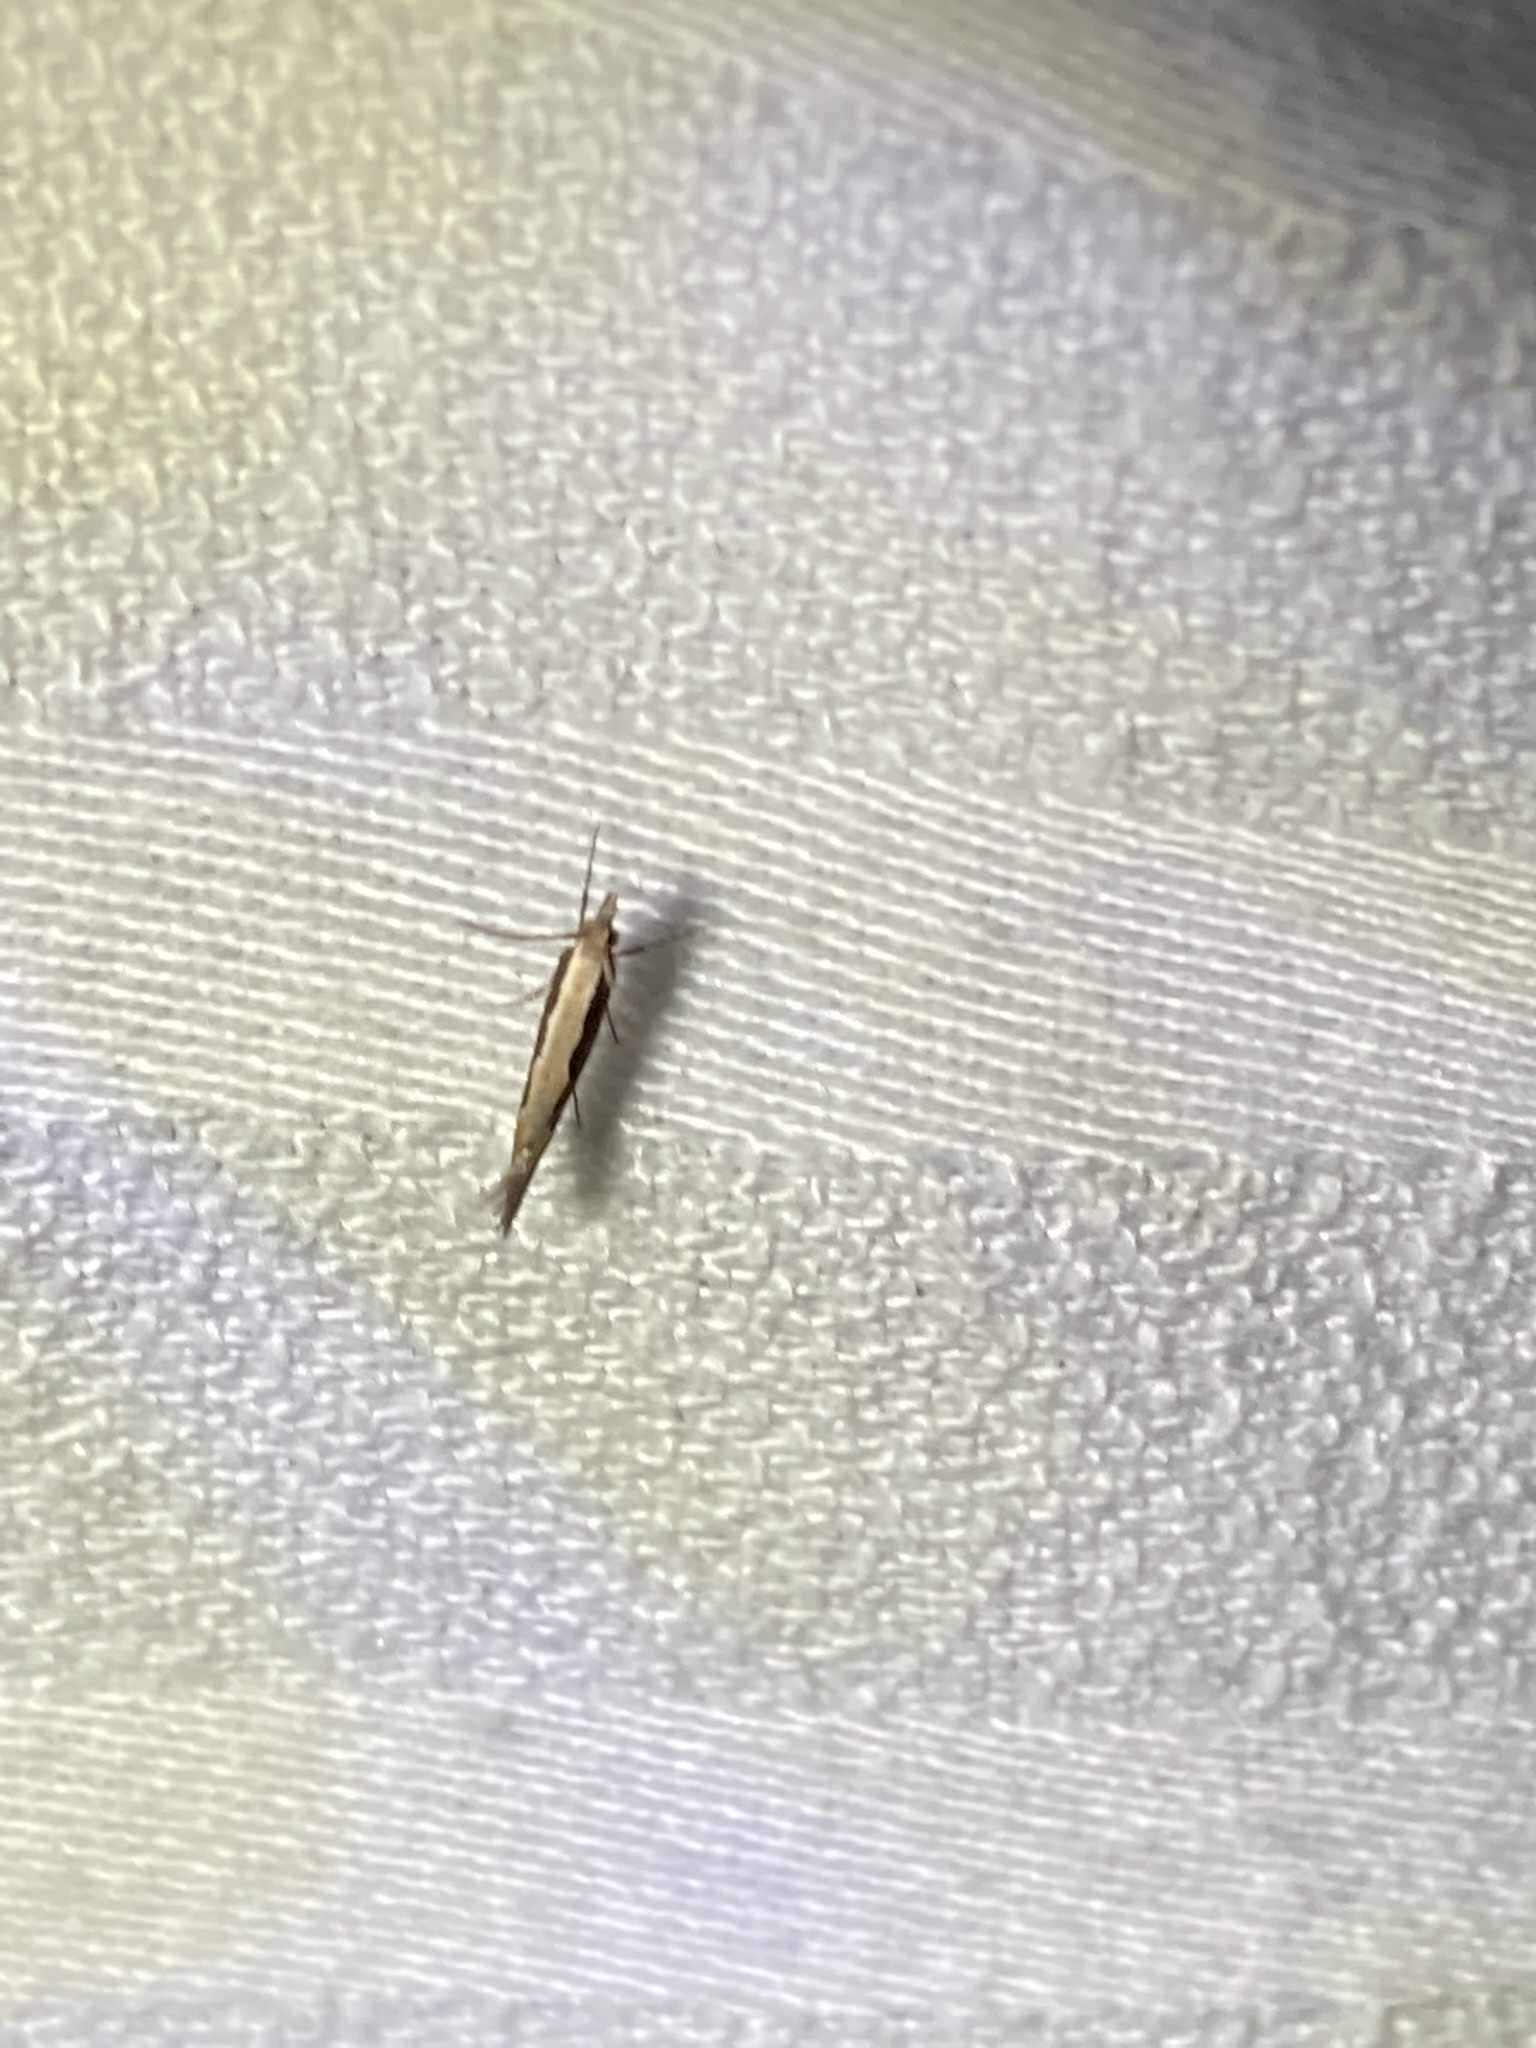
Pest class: diamondback_moth